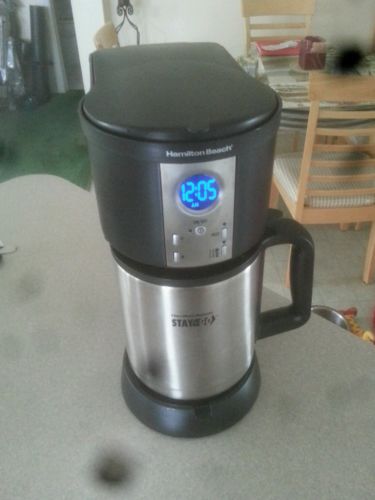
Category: coffee maker